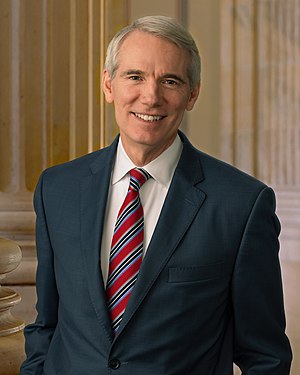
Rob Portman
Robert Jones "Rob" Portman er en amerikansk republikansk politiker. Han er medlem af USA's senat valgt i Ohio siden 2011 Han var medlem af Repræsentanternes Hus i perioden 1993–2005.